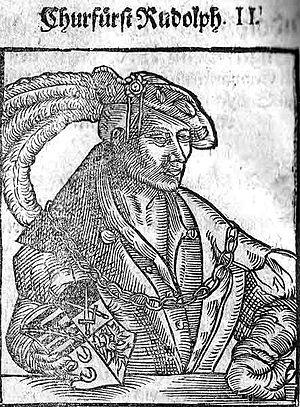
Rodolphe II de Saxe-Wittemberg, de la dynastie des Ascaniens, fut le premier prince-électeur de Saxe de 1356 à 1370. Devenu presque entièrement aveugle peu avant sa mort, il reçoit parfois l'épithète d’« aveugle » dans les chroniques.
Cette page dresse une liste de personnalités mortes au cours de l'année 1370 :